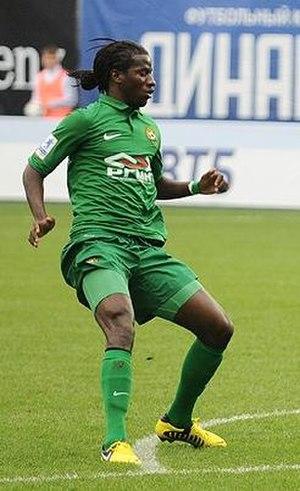
Ibrahima Baldé est un footballeur international sénégalais né le 4 avril 1989 à Pikine, qui évolue au poste d'attaquant au Real Oviedo.